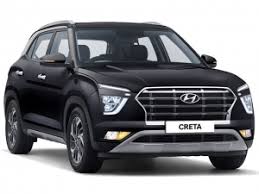
Label: noambulance